Public Bank Vietnam

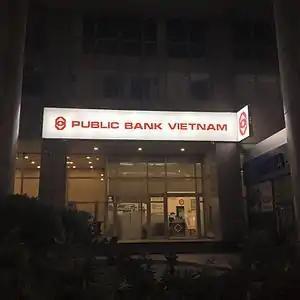
Public Bank Vietnam - Hanoi Branch located at No. 2 Ngo Quyen Street, Hoan Kiem District, Hanoi

Public Bank Vietnam Limited (PBVN) (Vietnamese: Ngân hàng TNHH MTV Public Việt Nam) is a bank based in Hanoi, Vietnam, offering financial services in Vietnam. It was transformed from VID Public Bank (VIDPB) - a joint venture between Bank for Investment and Development of Vietnam (BIDV) of Vietnam and Public Bank Berhad (PBB) of Malaysia with equal stake established in May 1992. The transformation completed on March 24, 2016, and the bank officially commenced operations on April 1, 2016.